History of Turkey

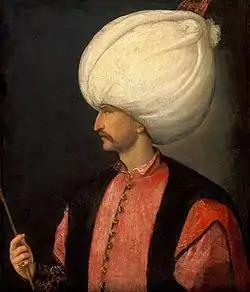
The sultan of the golden age, Suleiman the Magnificent.

The Ottoman beylik's first capital was located in Bursa in 1326. Edirne which was conquered in 1361 was the next capital city. After largely expanding to Europe and Anatolia, in 1453, the Ottomans nearly completed the conquest of the Byzantine Empire by capturing its capital, Constantinople during the reign of Mehmed II. Constantinople was made the capital city of the Empire following Edirne. The Ottoman Empire would continue to expand into the Eastern Anatolia, Central Europe, the Caucasus, North and East Africa, the islands in the Mediterranean, Greater Syria, Mesopotamia, and the Arabian peninsula in the 15th, 16th and 17th centuries.